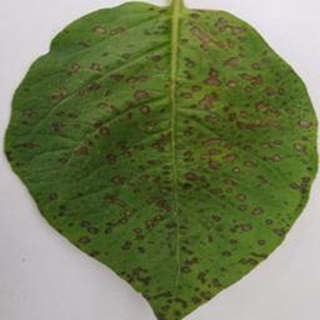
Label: potato_early_blight